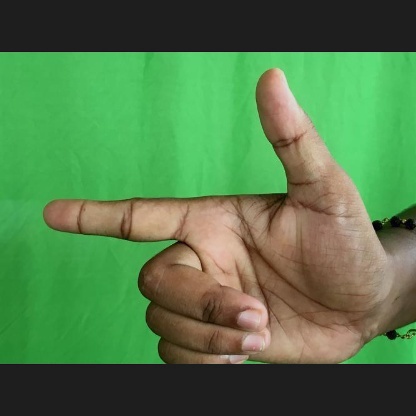
Mudra: Chandrakala